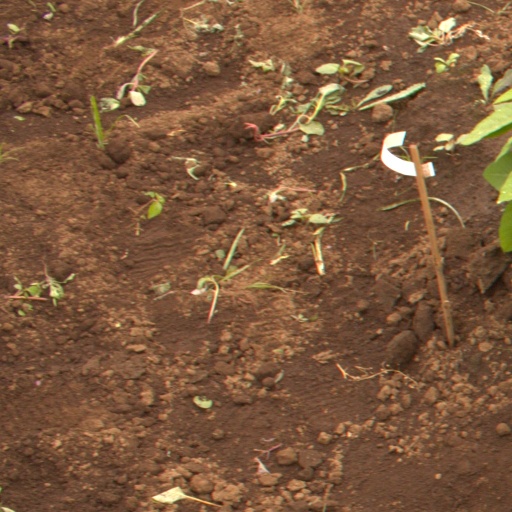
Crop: soybean